Firebreak

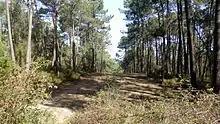
A firebreak on the Setúbal Peninsula in Portugal

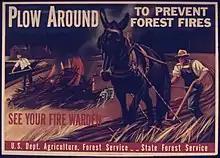
A poster promoting plowing to create a fire break

A firebreak or double track (also called a fire line, fuel break, fireroad and firetrail in Australia) is a gap in vegetation or other combustible material that acts as a barrier to slow or stop the progress of a bushfire or wildfire. A firebreak may occur naturally where there is an absence of vegetation or "fuel", such as a river, lake or canyon. Firebreaks may also be man-made, and many of these also serve as roads, such as logging roads, four-wheel drive trails, secondary roads, or highways.